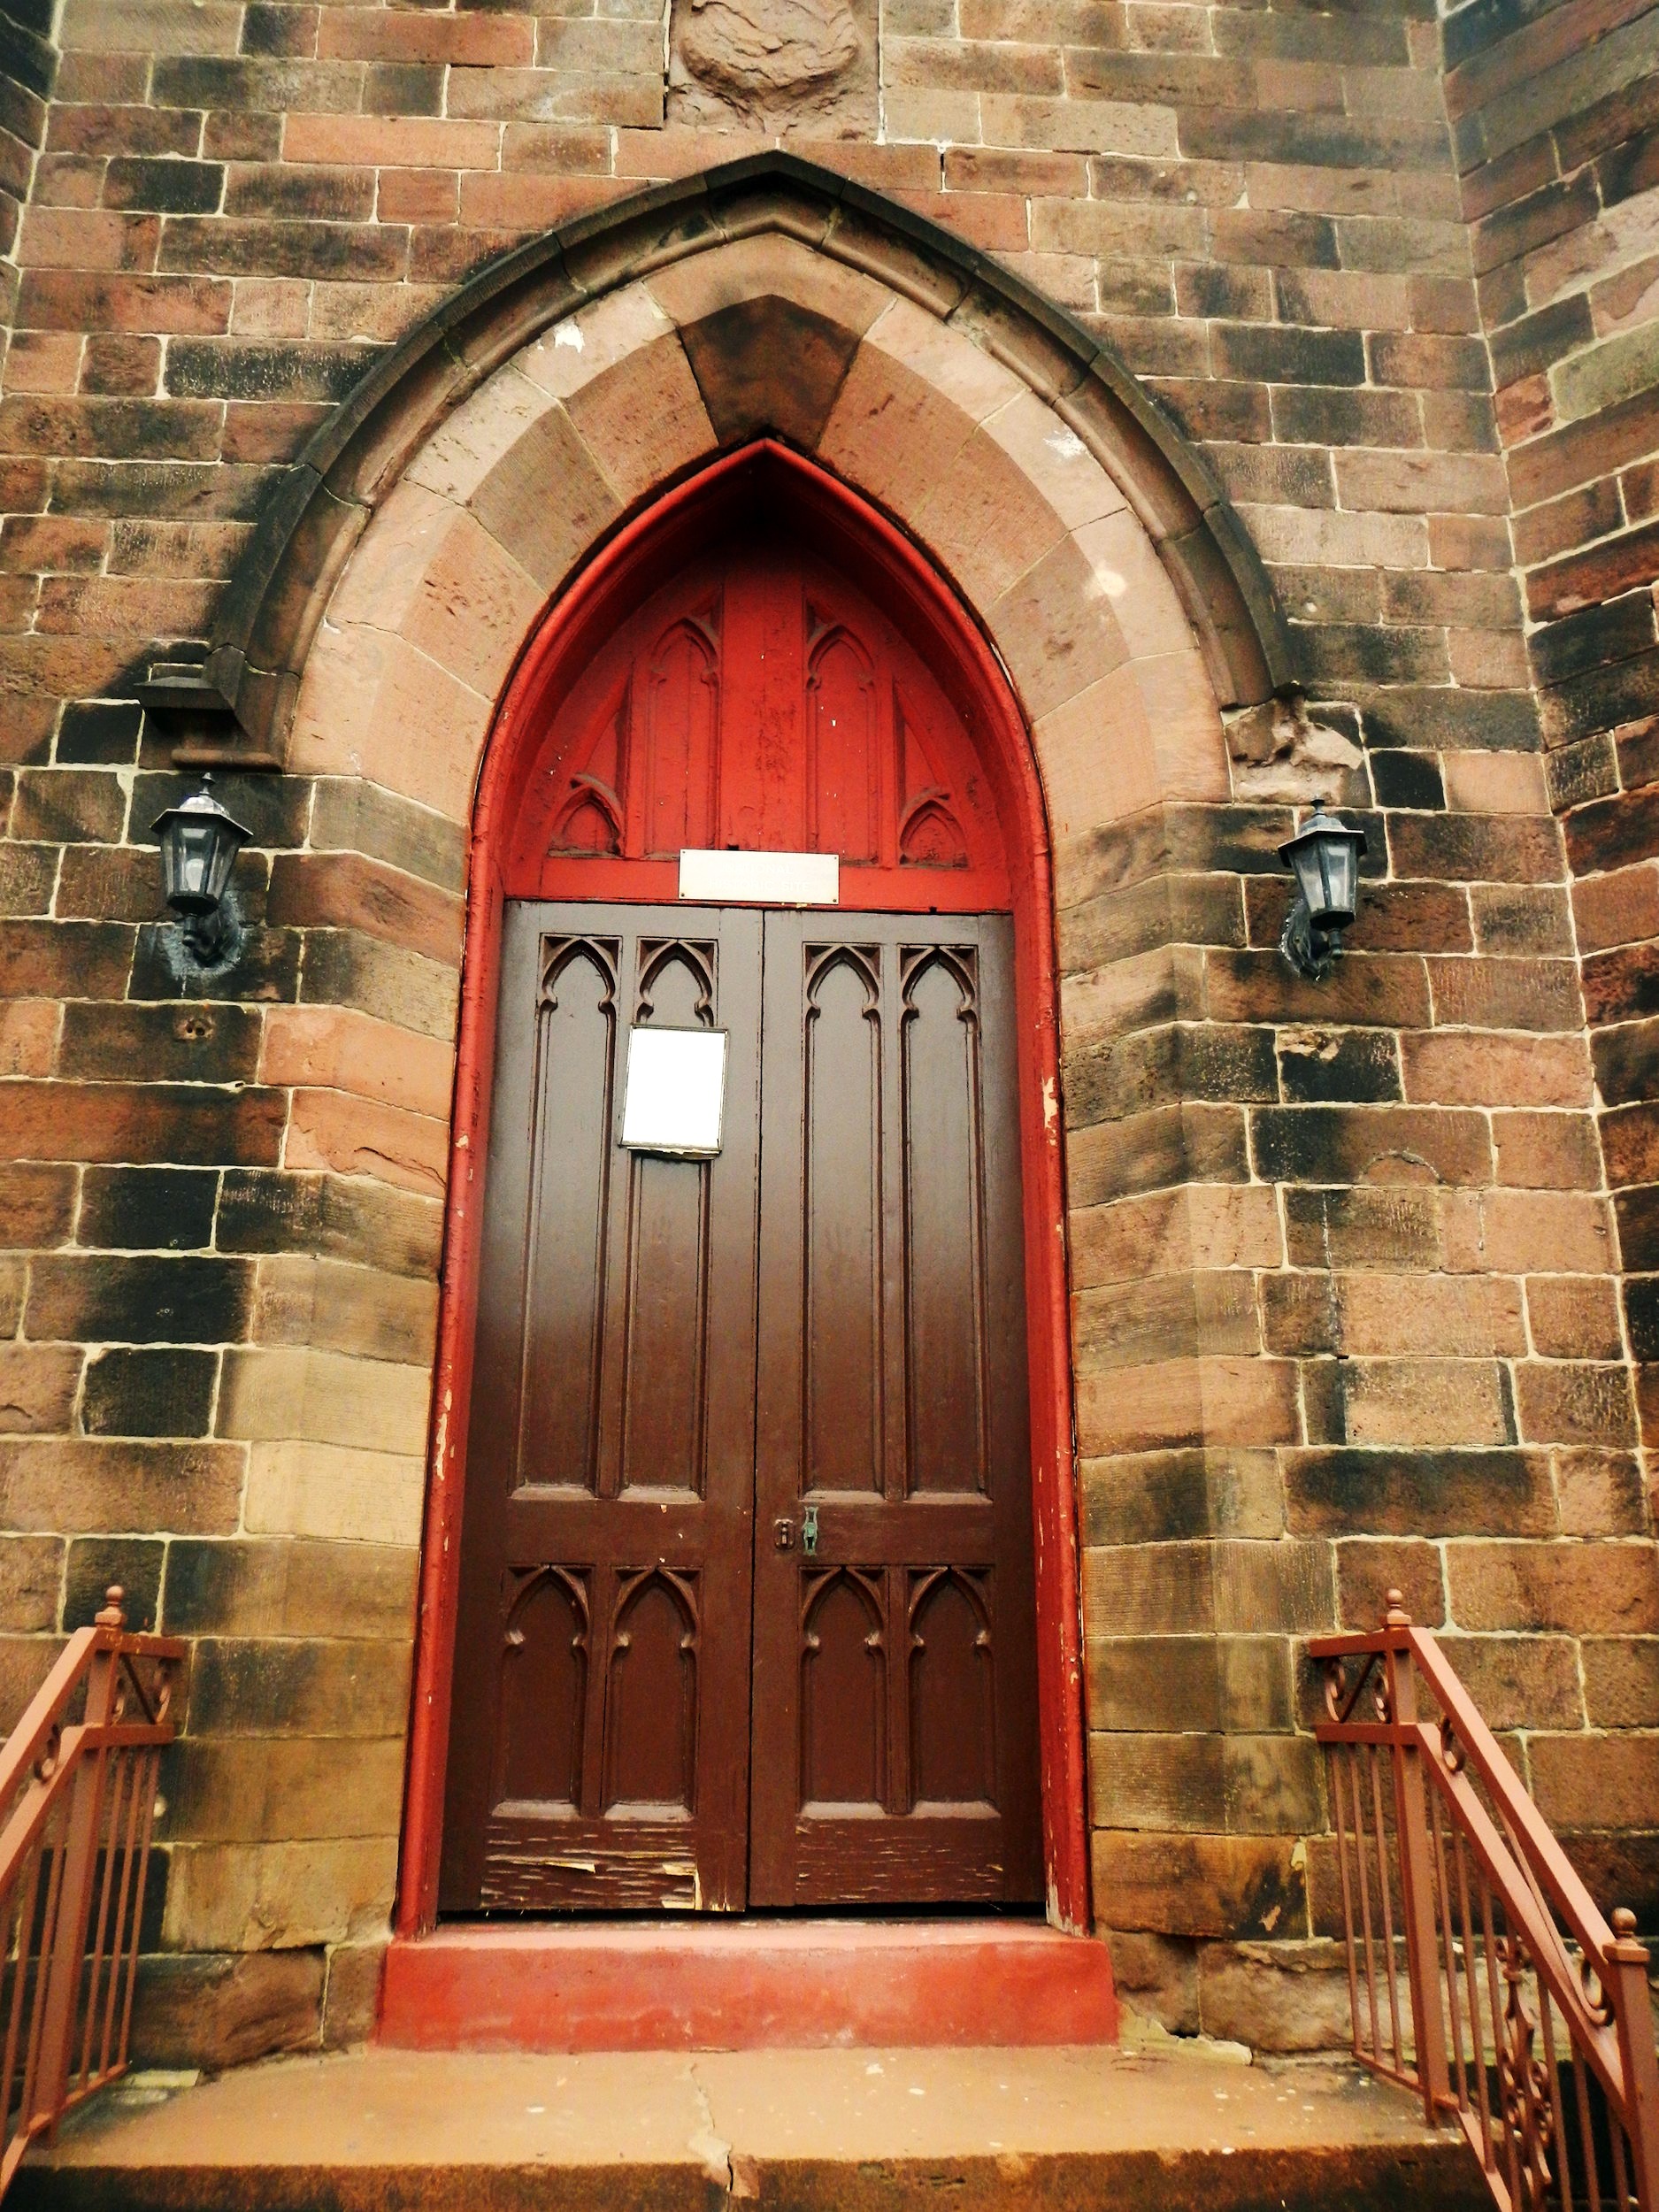
architecture, wood, window, building, stone, arch, religion, facade, church, chapel, brick, door, place of worship, interior design, faith, synagogue, ancient history, dutch reform